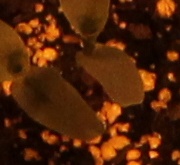
Label: Corn